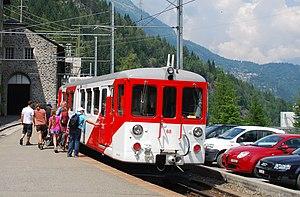
Bt 68 au Châtelard-VS.
Le chemin de fer Martigny–Châtelard est une ligne de chemin de fer à voie unique et à écartement métrique de 18,363 km reliant la gare de Martigny dans la vallée du Rhône en Suisse à la frontière française au lieu-dit Le Châtelard. Elle se prolonge en France par la ligne de chemin de fer du Saint-Gervais–Vallorcine. Ouverte au public au début du XXᵉ siècle, cette ligne est exploitée par une société privée, la compagnie du Martigny–Châtelard, intégrée en 2001 dans les Transports de Martigny et Régions.